Pacifying Police Unit

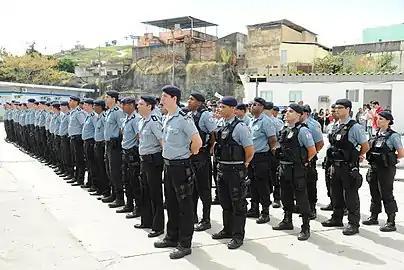
Composition of a unit of the" Polícia Pacificadora" (UPP), here on the occasion of the ceremony for the change of command of the units.

The Pacifying Police Unit (also translated as Police Pacification Unit), abbreviated UPP, is a law enforcement and social services program pioneered in the state of Rio de Janeiro, Brazil, which aims to reclaim territories, most commonly favelas, controlled by gangs of drug dealers. The program was created and implemented by State Public Security Secretary José Mariano Beltrame, with the backing of Rio Governor Sérgio Cabral. The stated goal of Rio's government is to install 40 UPPs by 2014. By May 2013, 231 favelas had come under the UPP umbrella. The UPP program scored initial success expelling gangs, and won broad praise. But the expensive initiative expanded too far, too fast into dozens of favelas as state finances cratered, causing a devastating backslide that enabled gangs to recover some of their lost grip.